Thames Clippers

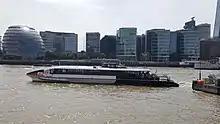
Cyclone Clipper in new Uber branding

The first company to enter a partnership with Thames Clippers was NatWest in 2008. The boats were reliveried in black sponsorship stickers displaying the NatWest and Thames Clippers Logo. KPMG won a three-year sponsorship deal in 2011 and sponsored the clippers during the 2012 Olympics and Paralympics. In August 2014, MBNA the bank holding company signed a three-year sponsorship deal with Thames Clippers, and introduced a better ticketing system. In June 2020, American company Uber entered a new partnership with Thames Clippers whereby they won naming rights to the service. As of 2020, the service has been rebranded as "Uber Boat by Thames Clippers".